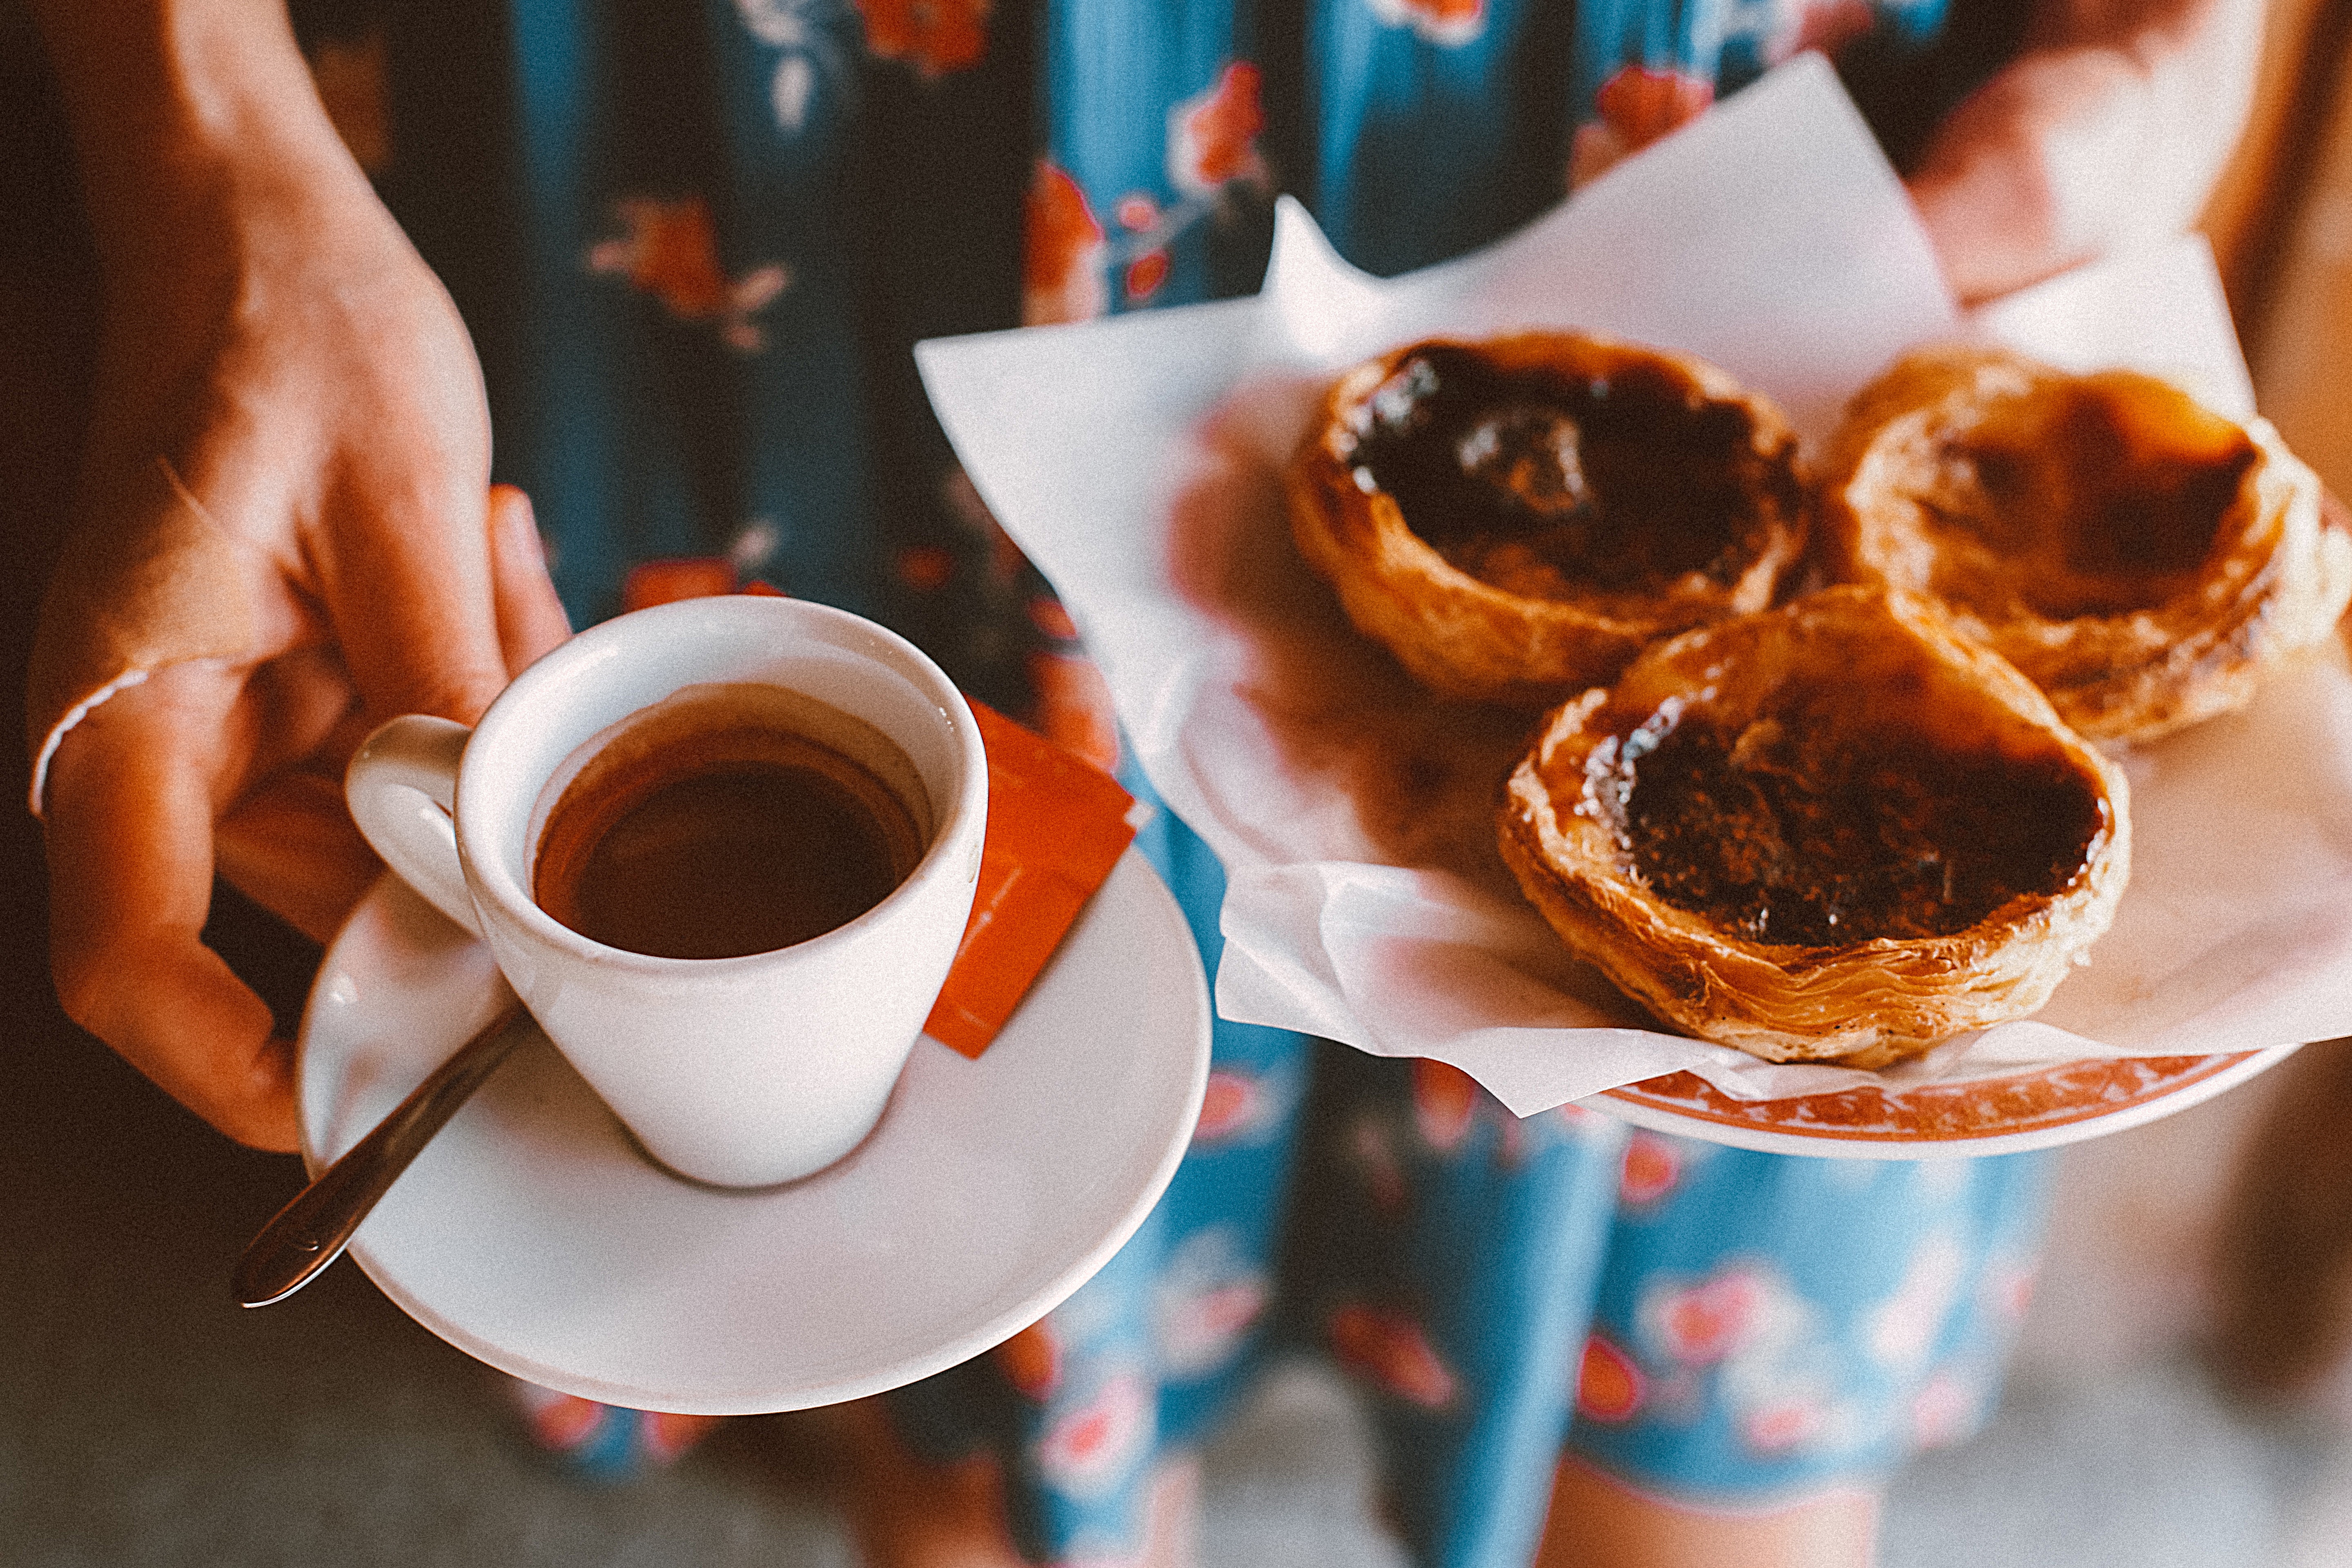
food, dish, coffee cup, brunch, breakfast, cup, coffee, dessert, drink, finger food, meal, turkish coffee, espresso, full breakfast